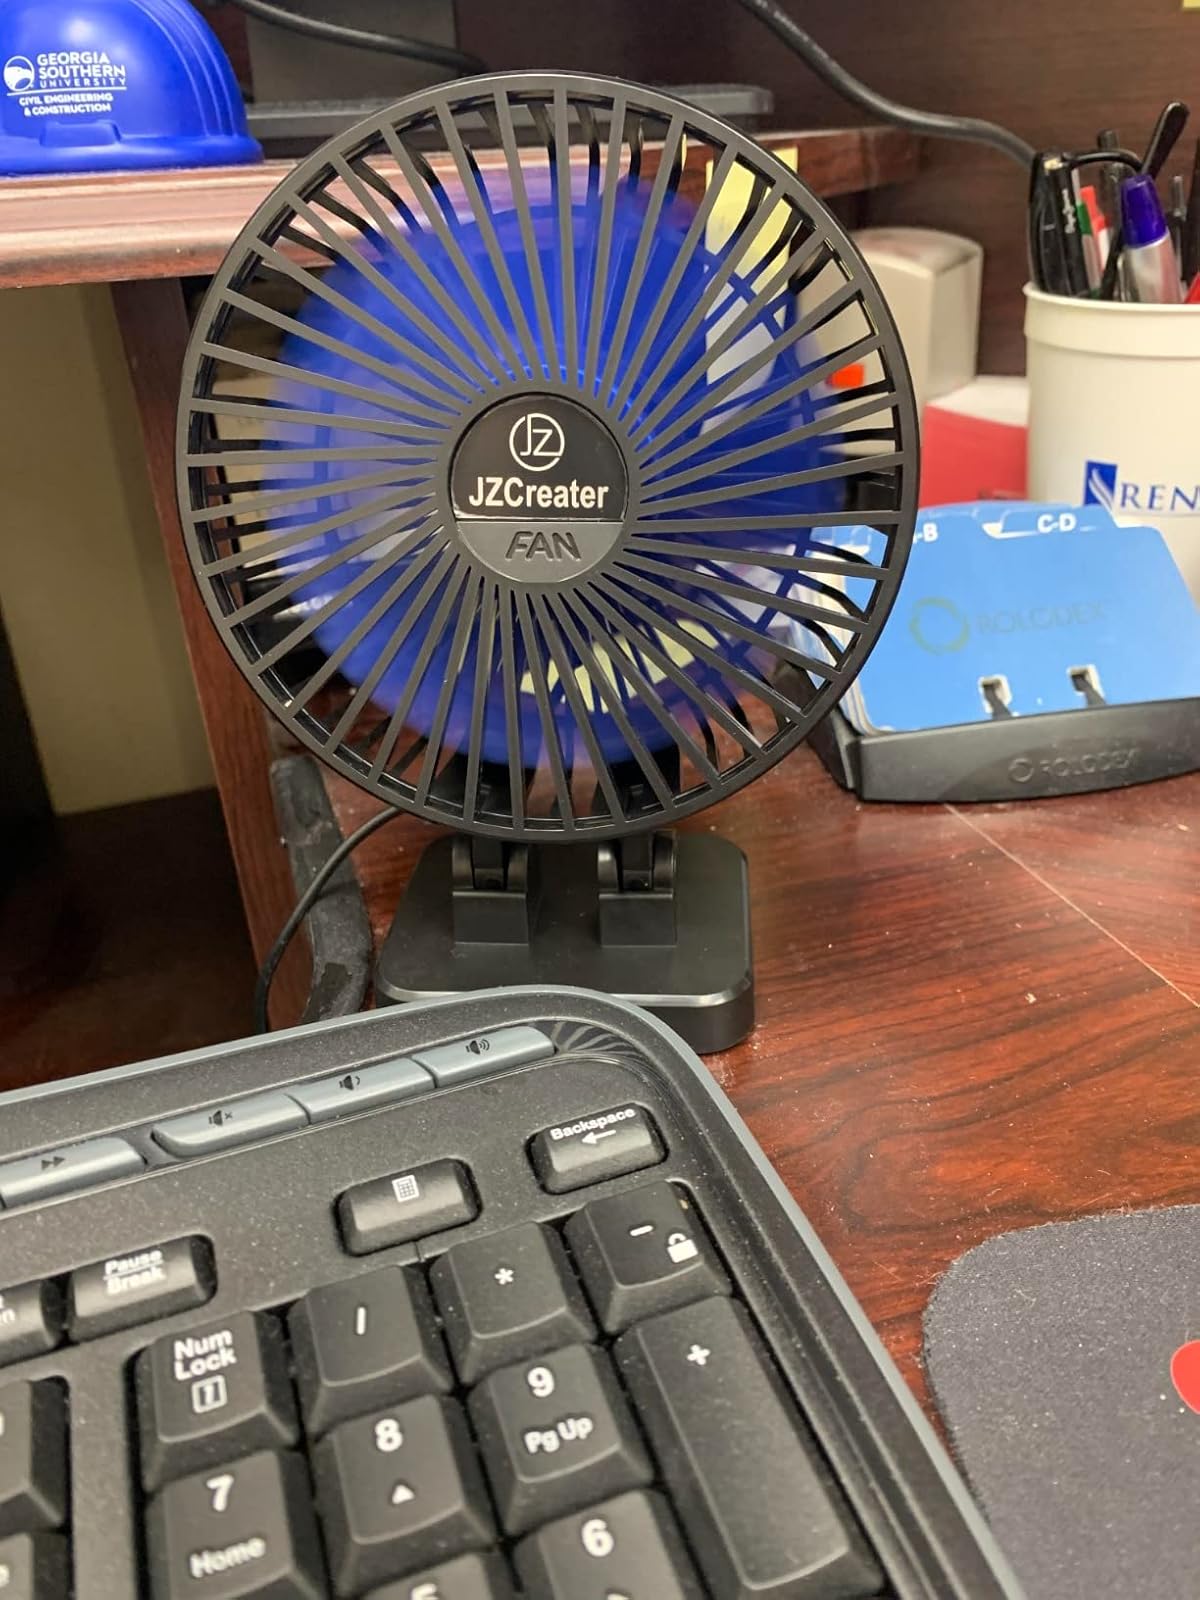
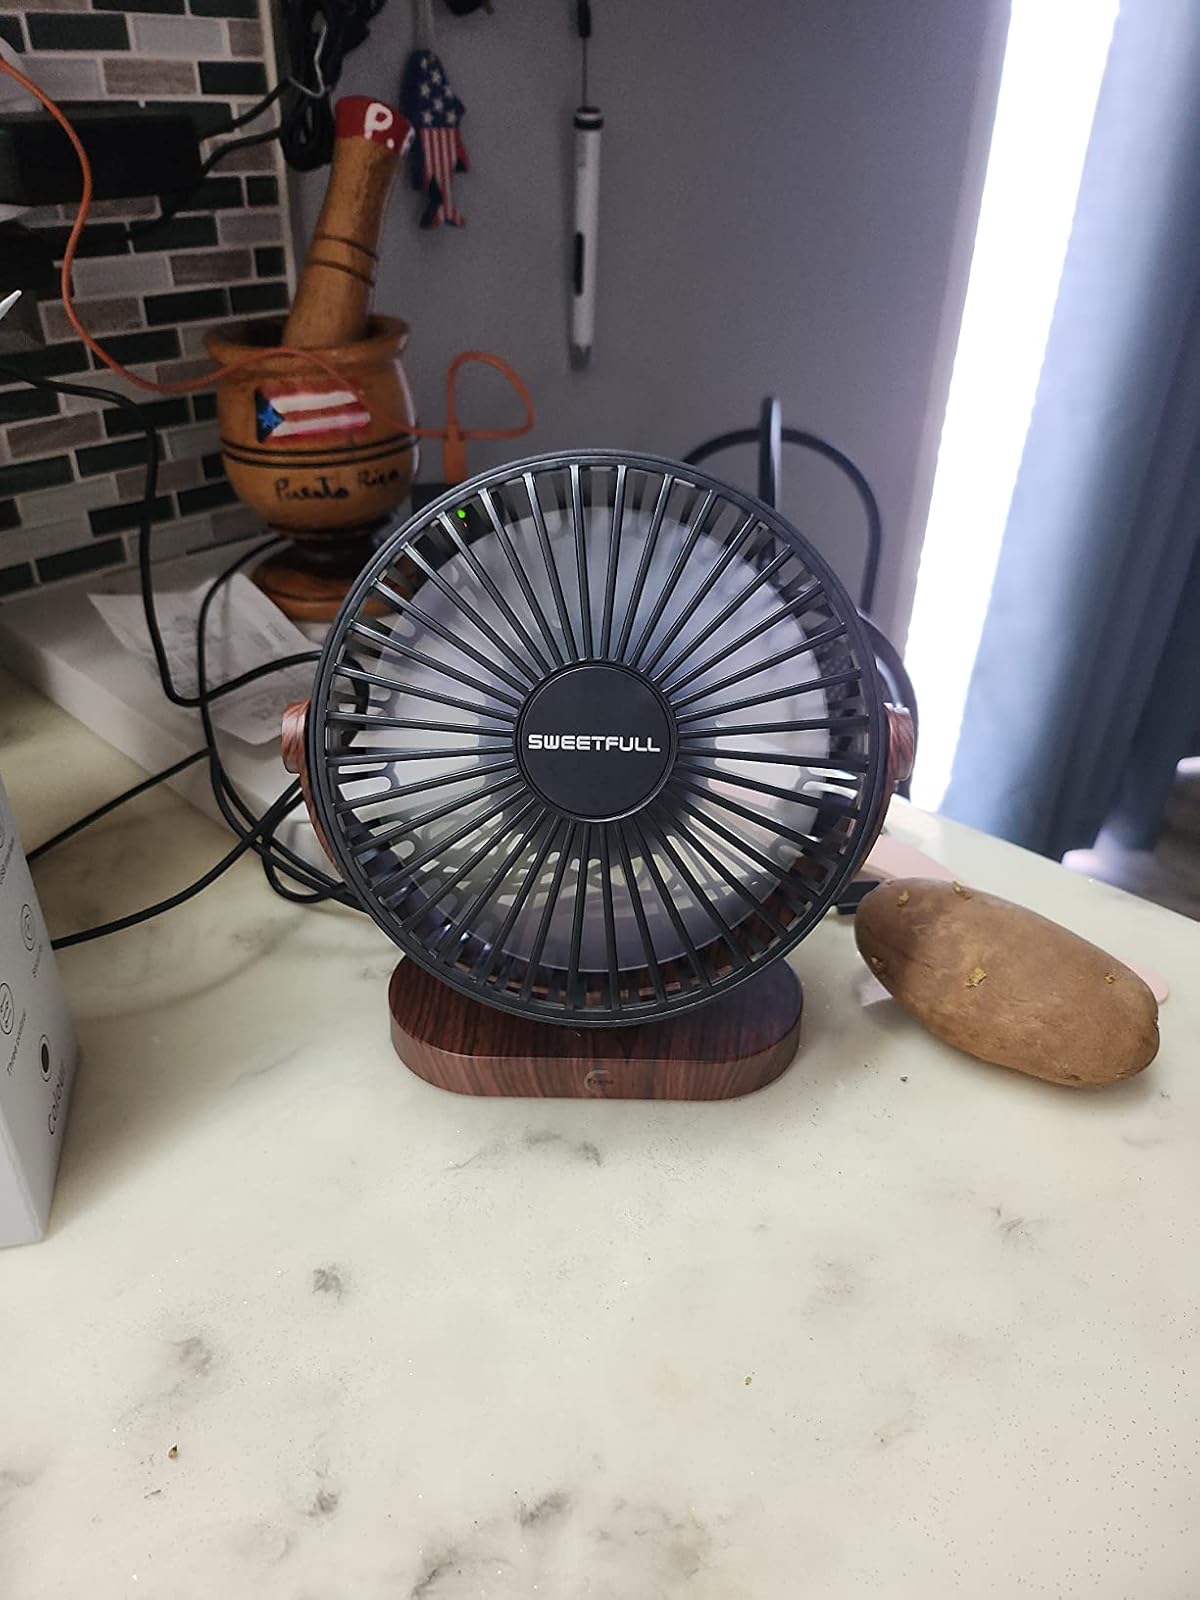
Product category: fan
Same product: no